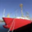
Label: ship